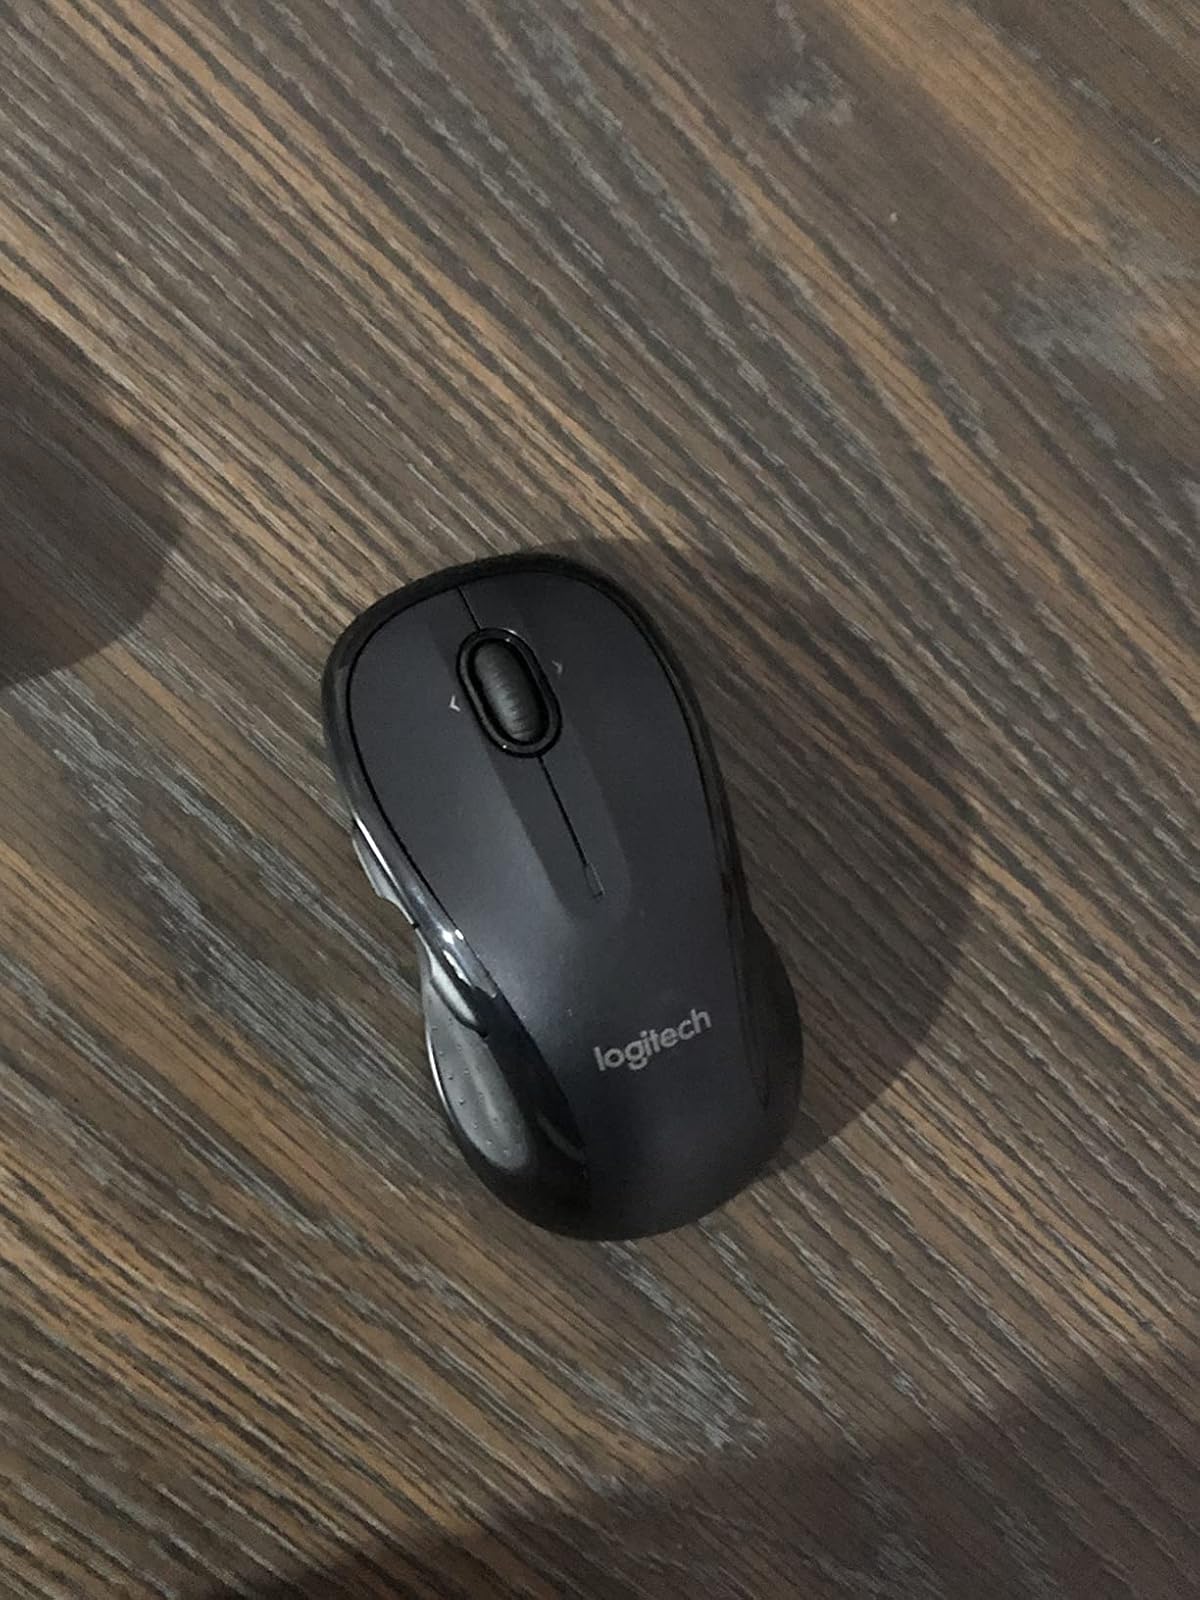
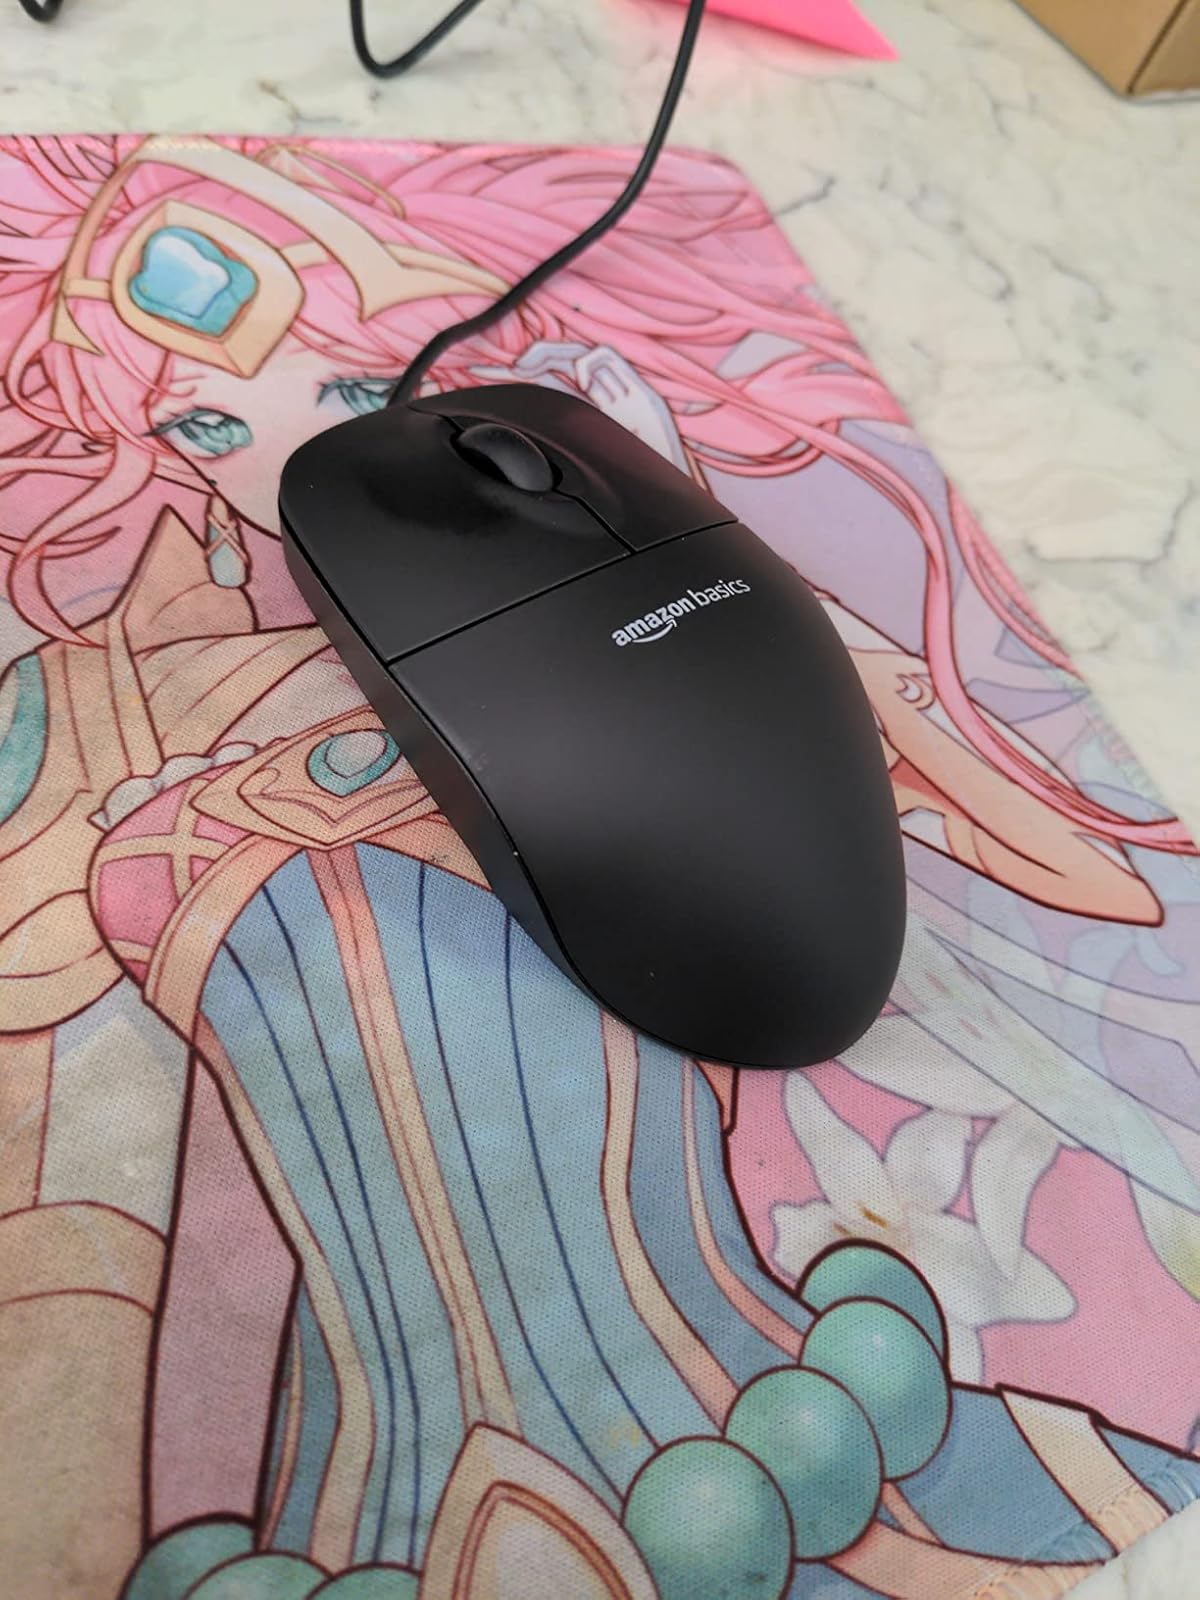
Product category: mouse
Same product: no